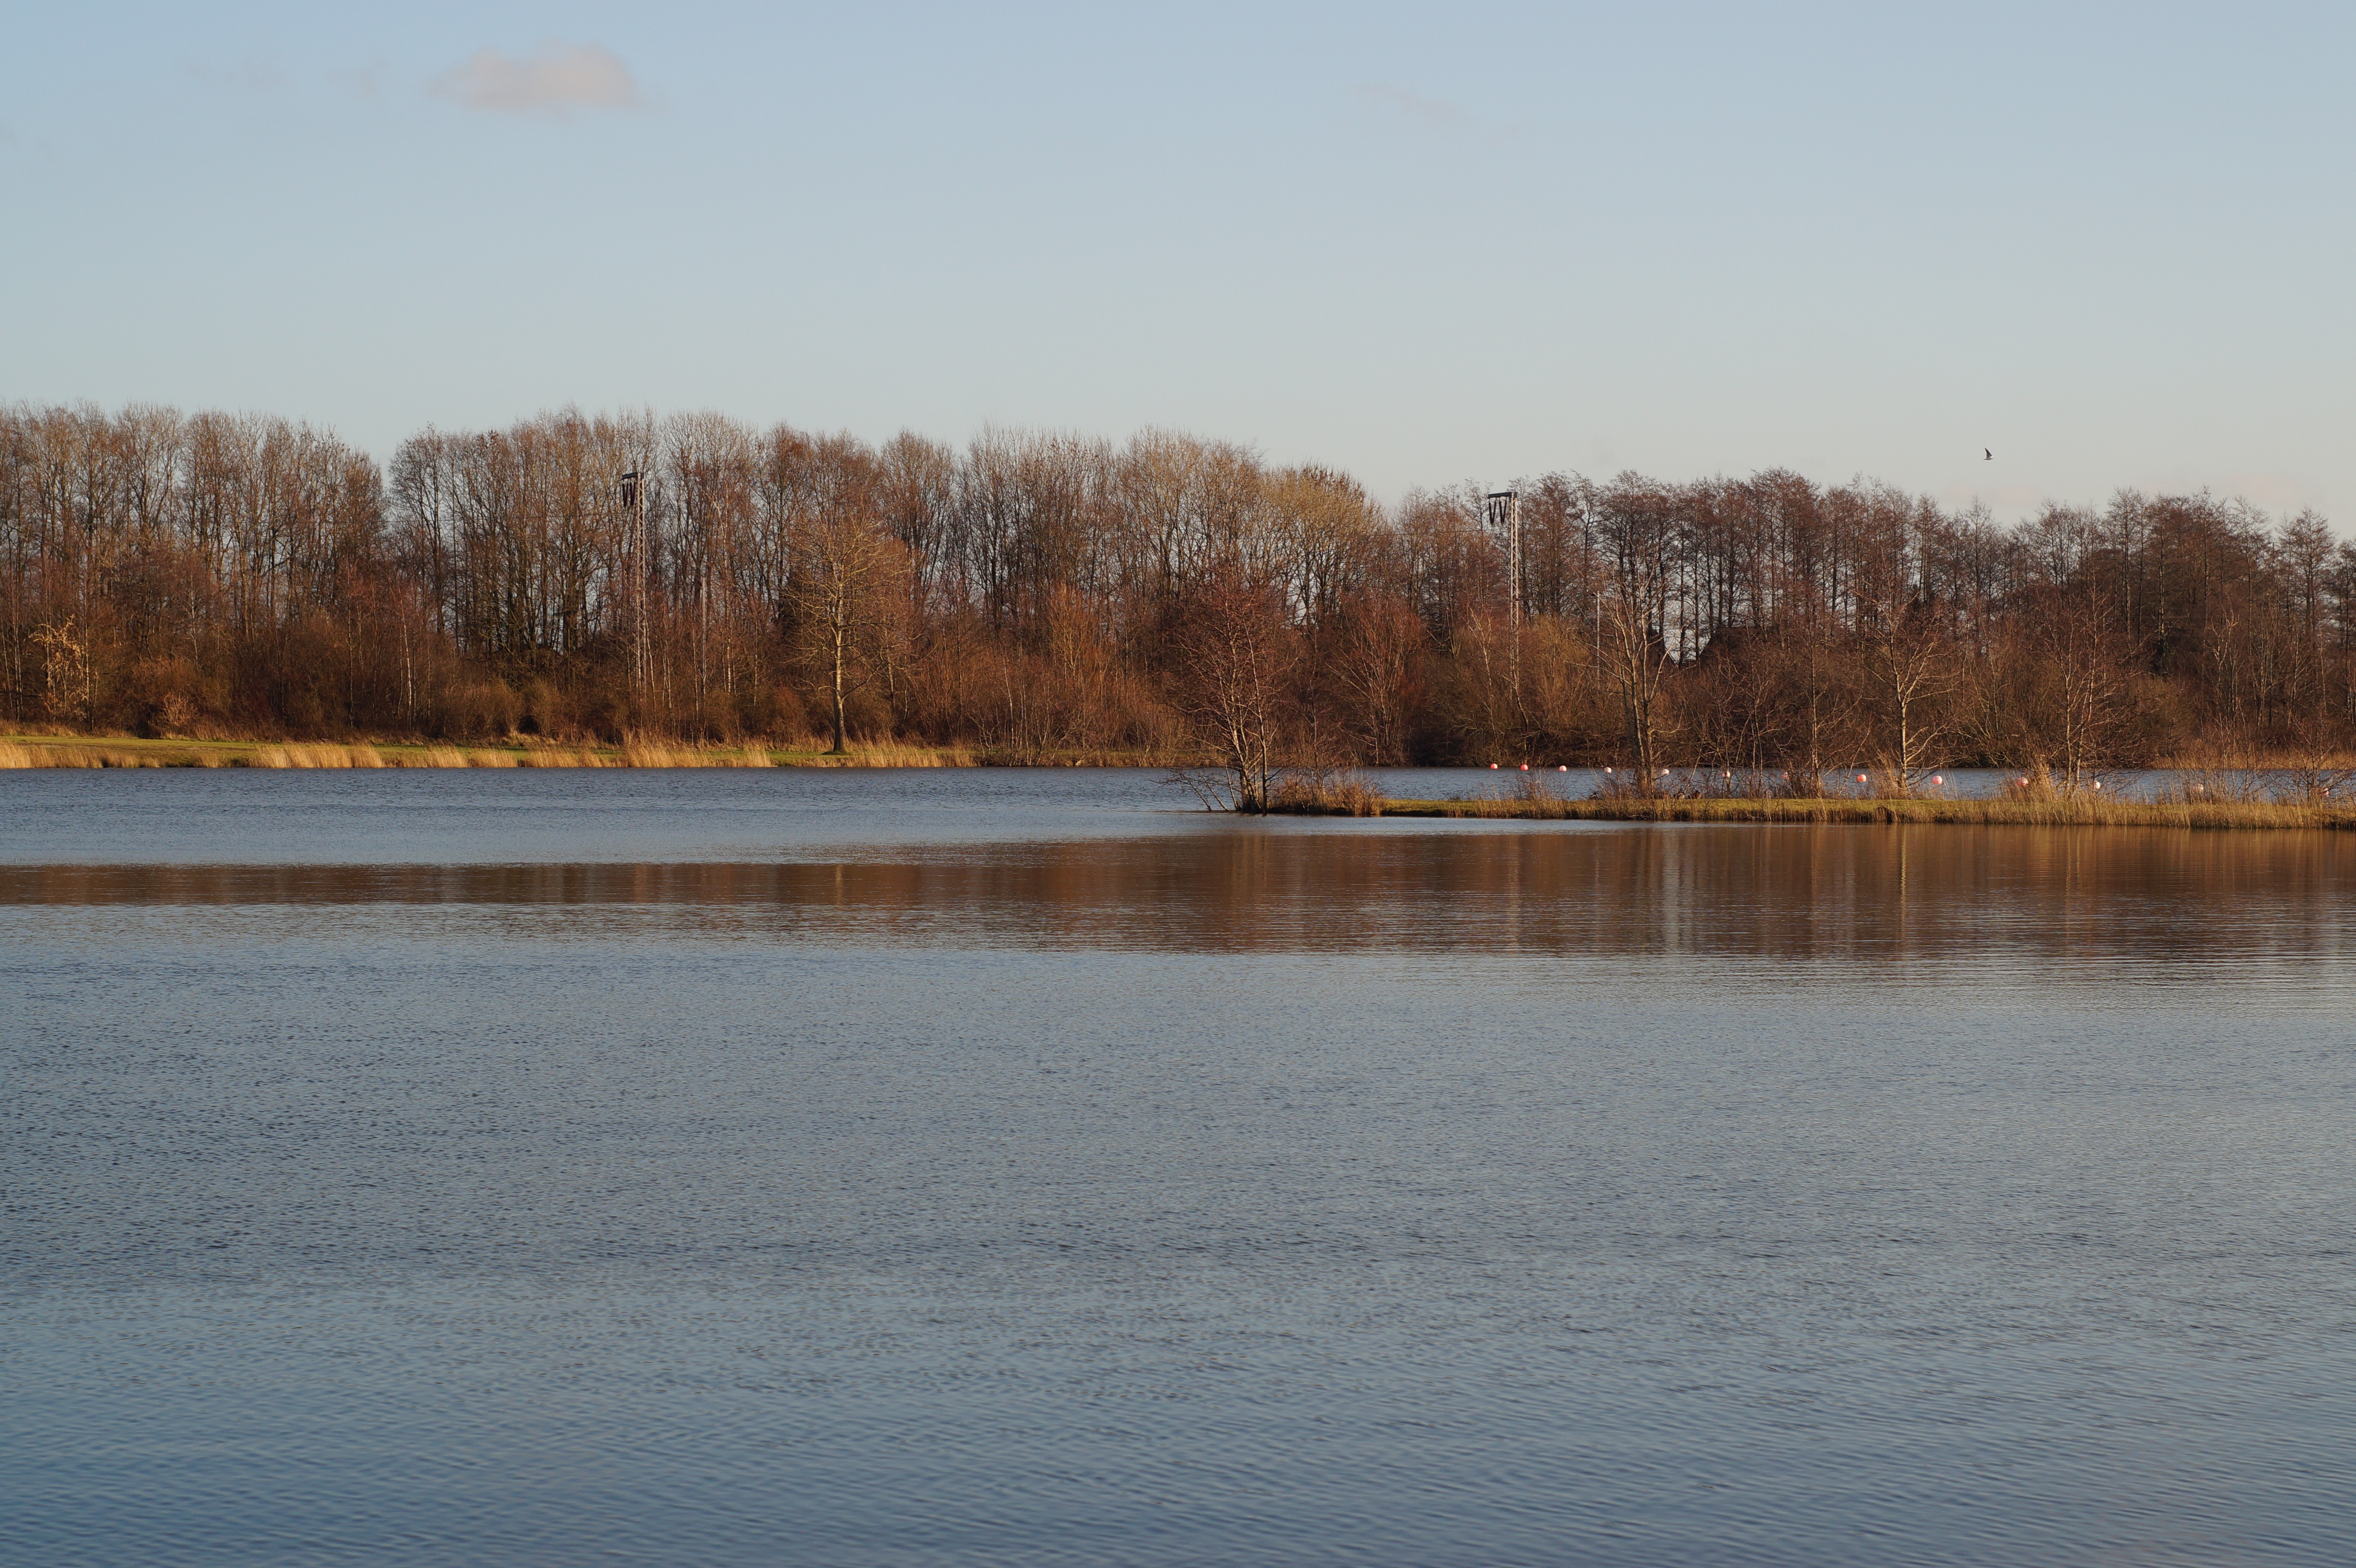
tree, water, nature, marsh, wilderness, morning, shore, lake, river, pond, reflection, vehicle, reservoir, body of water, trees, clouds, wetland, stretch, loch, atmospheric phenomenon